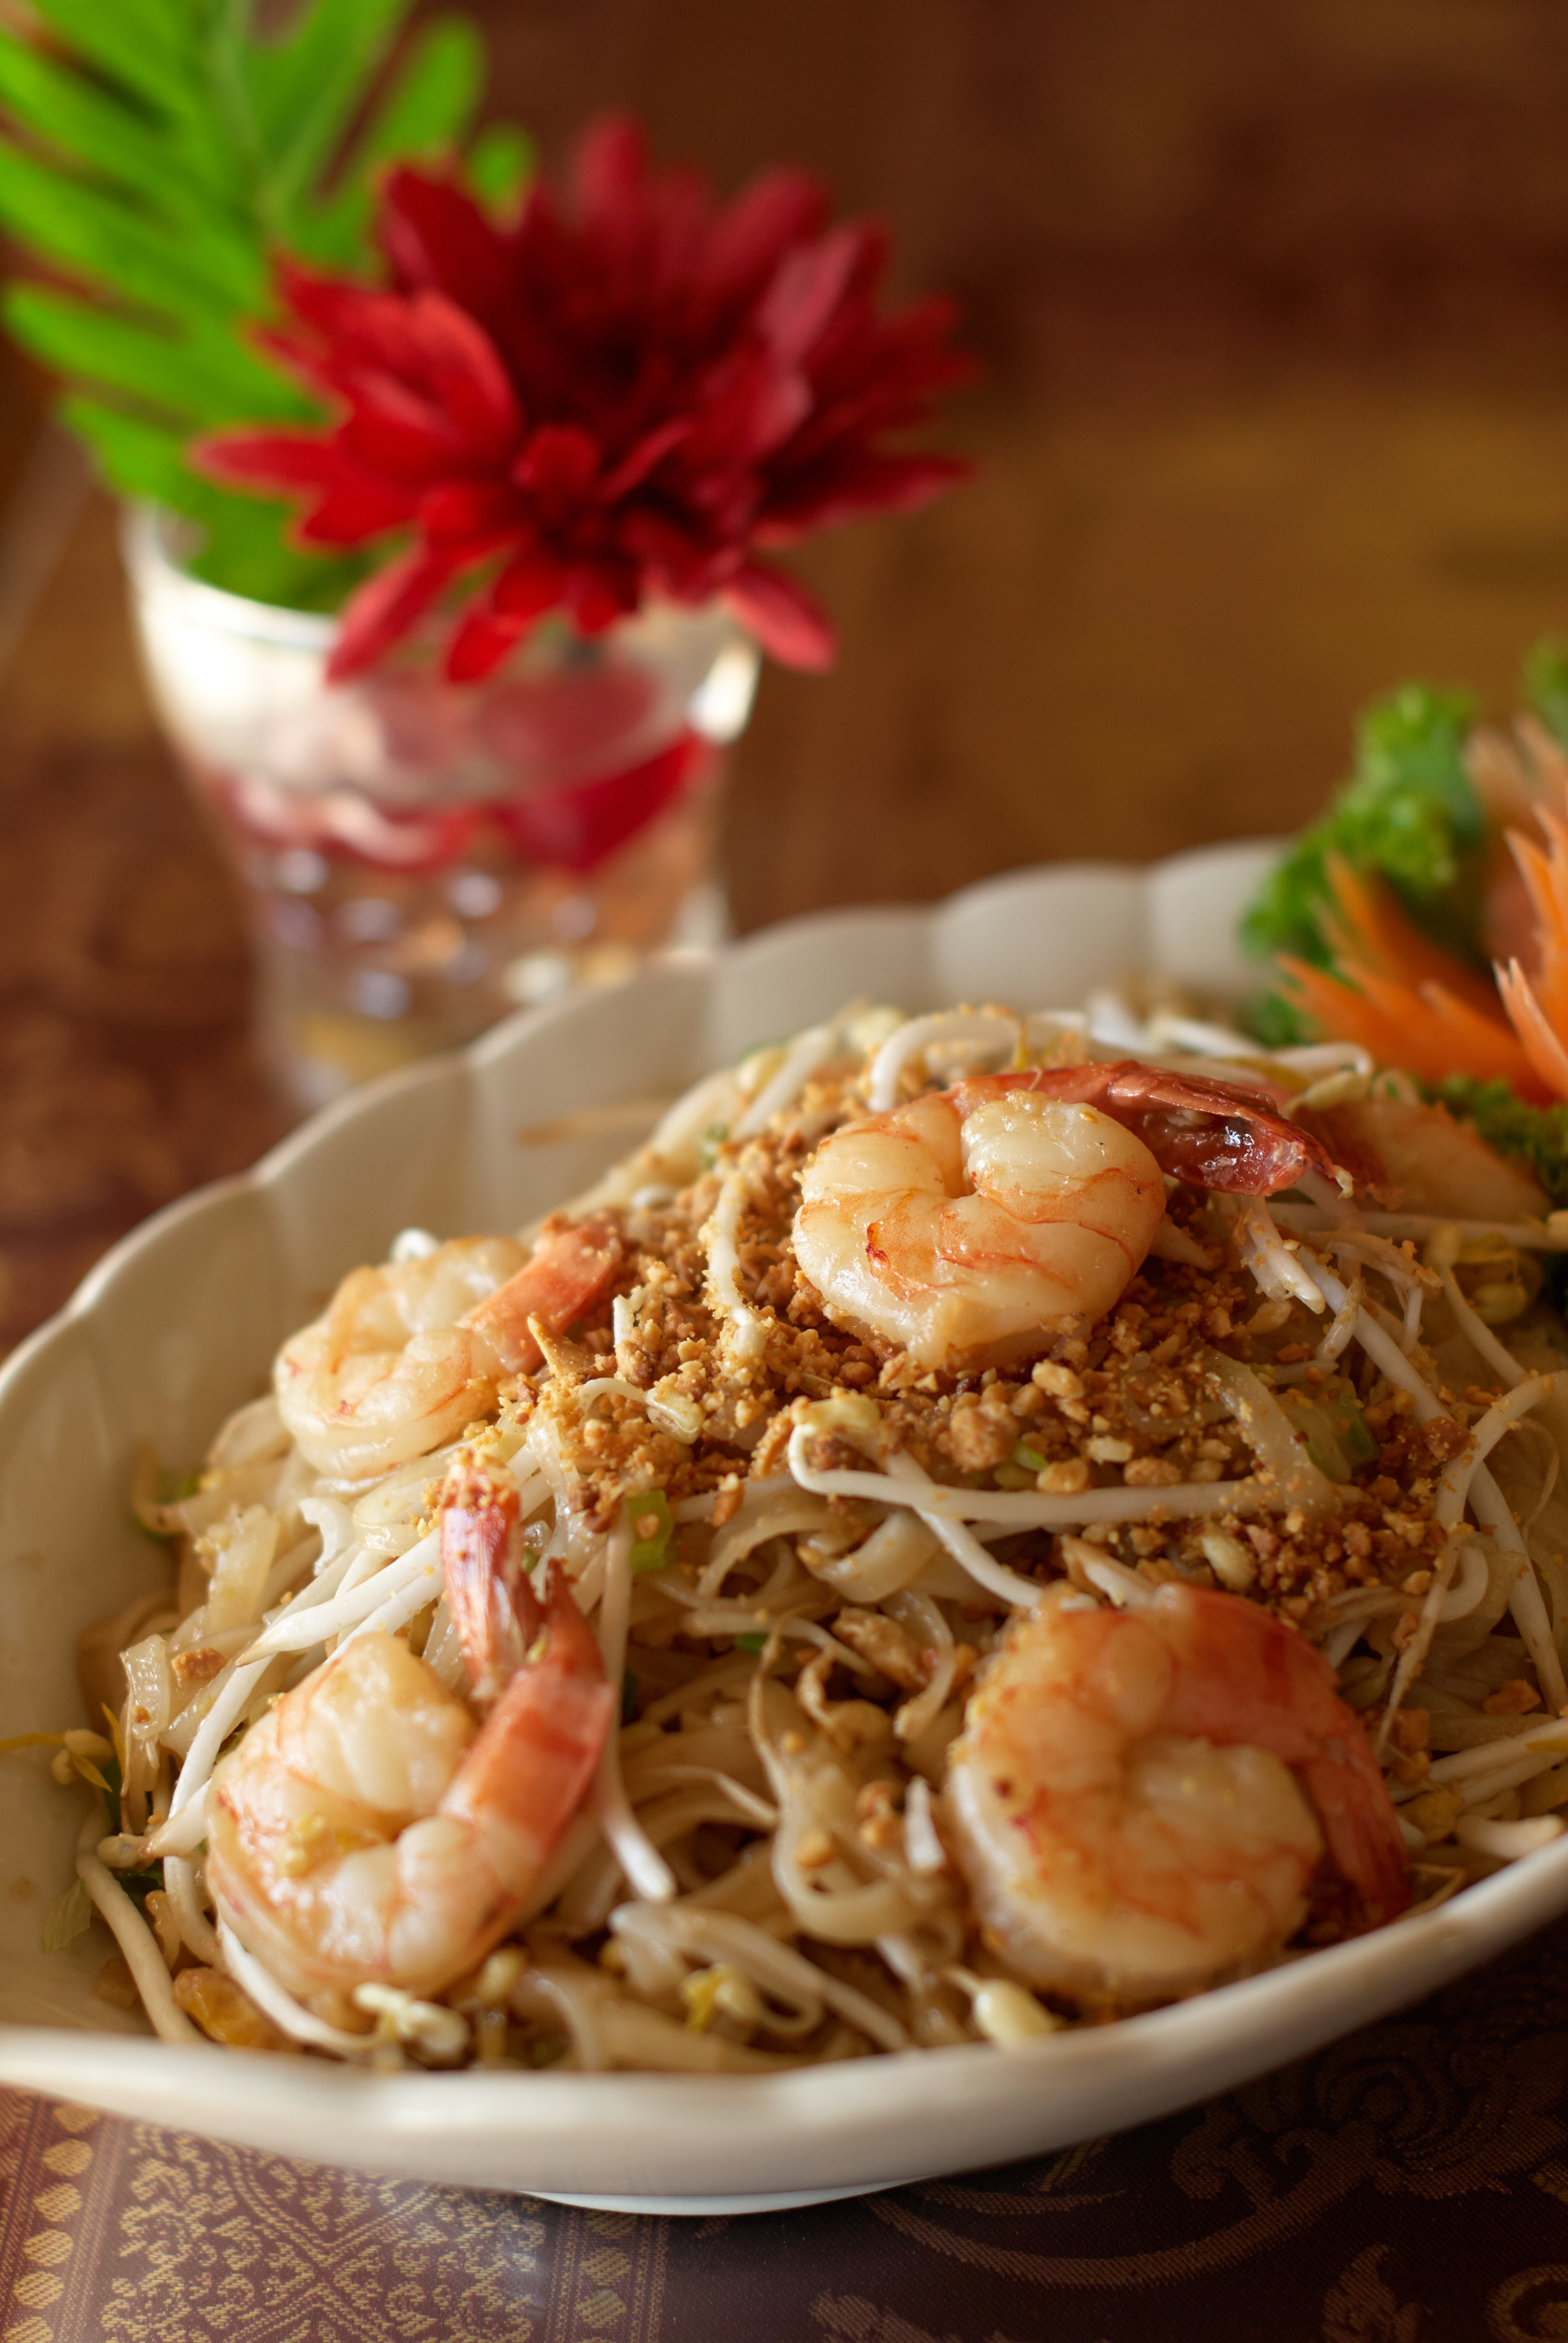
dish, food, cuisine, pad thai, ingredient, pancit, wonton noodles, rice noodles, capellini, hokkien mee, noodle, chinese food, seafood, recipe, thai food, produce, Mee siam, vermicelli, hae mee, chow mein, scampi, malaysian food, mie goreng, yi mein, soba, meat, lo mein